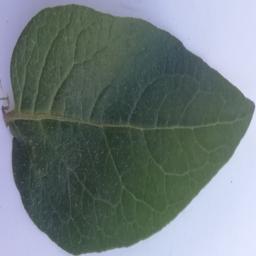
Etiqueta: Sana